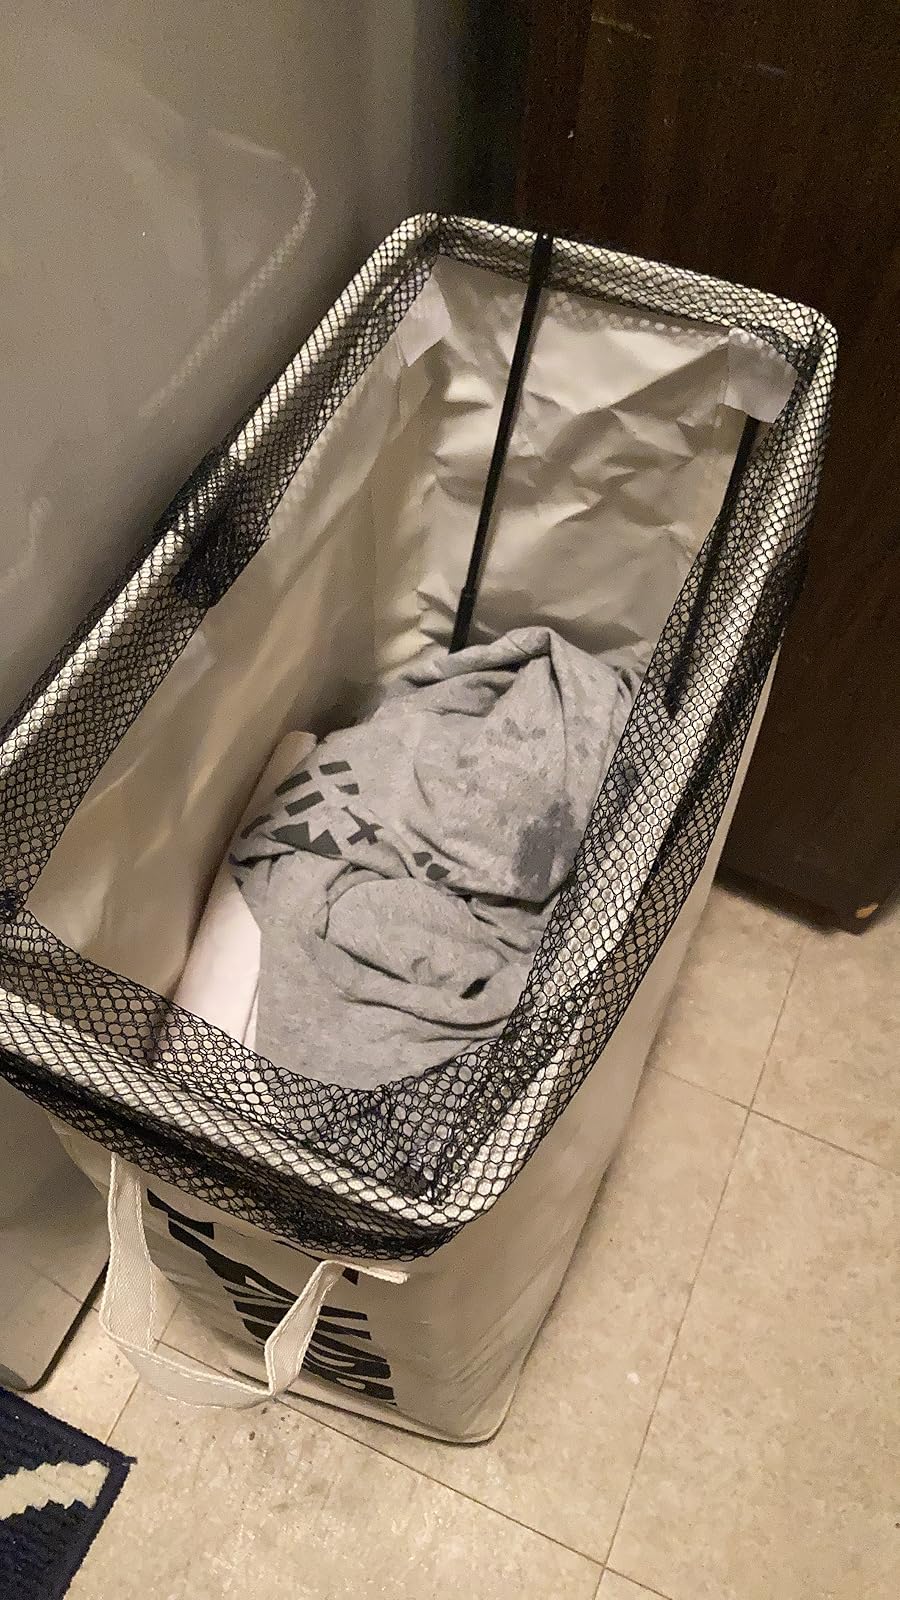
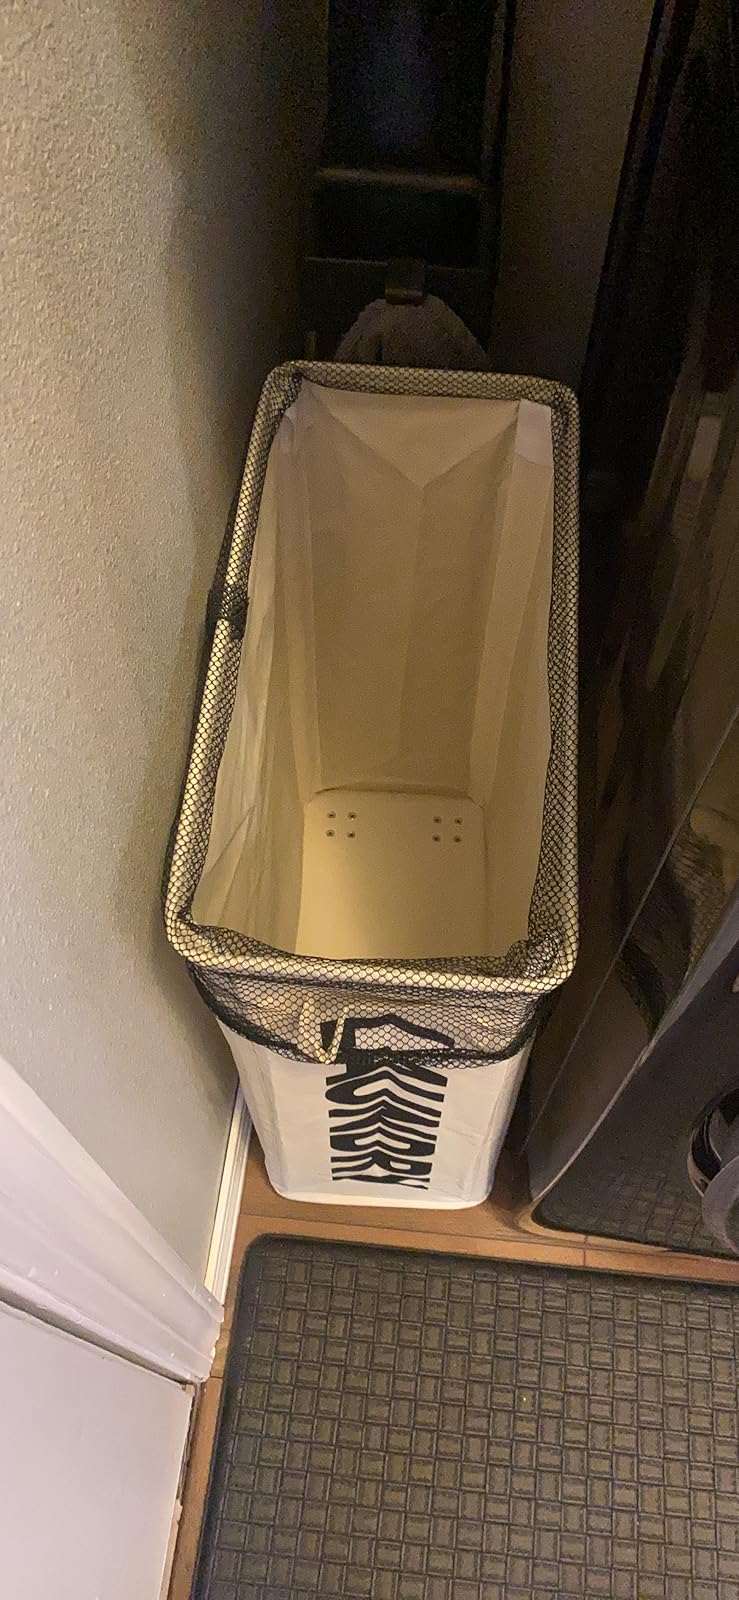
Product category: items_hamper
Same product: yes